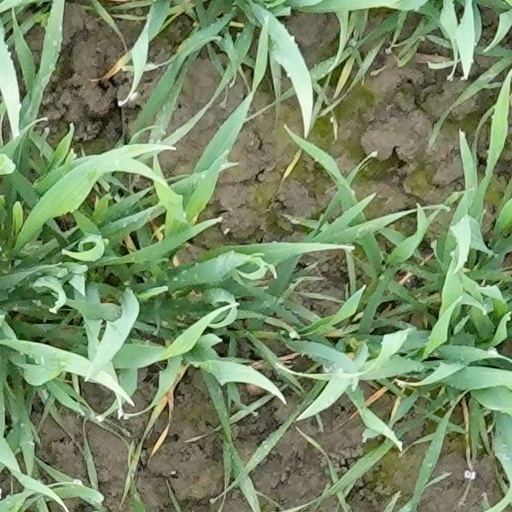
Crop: wheat